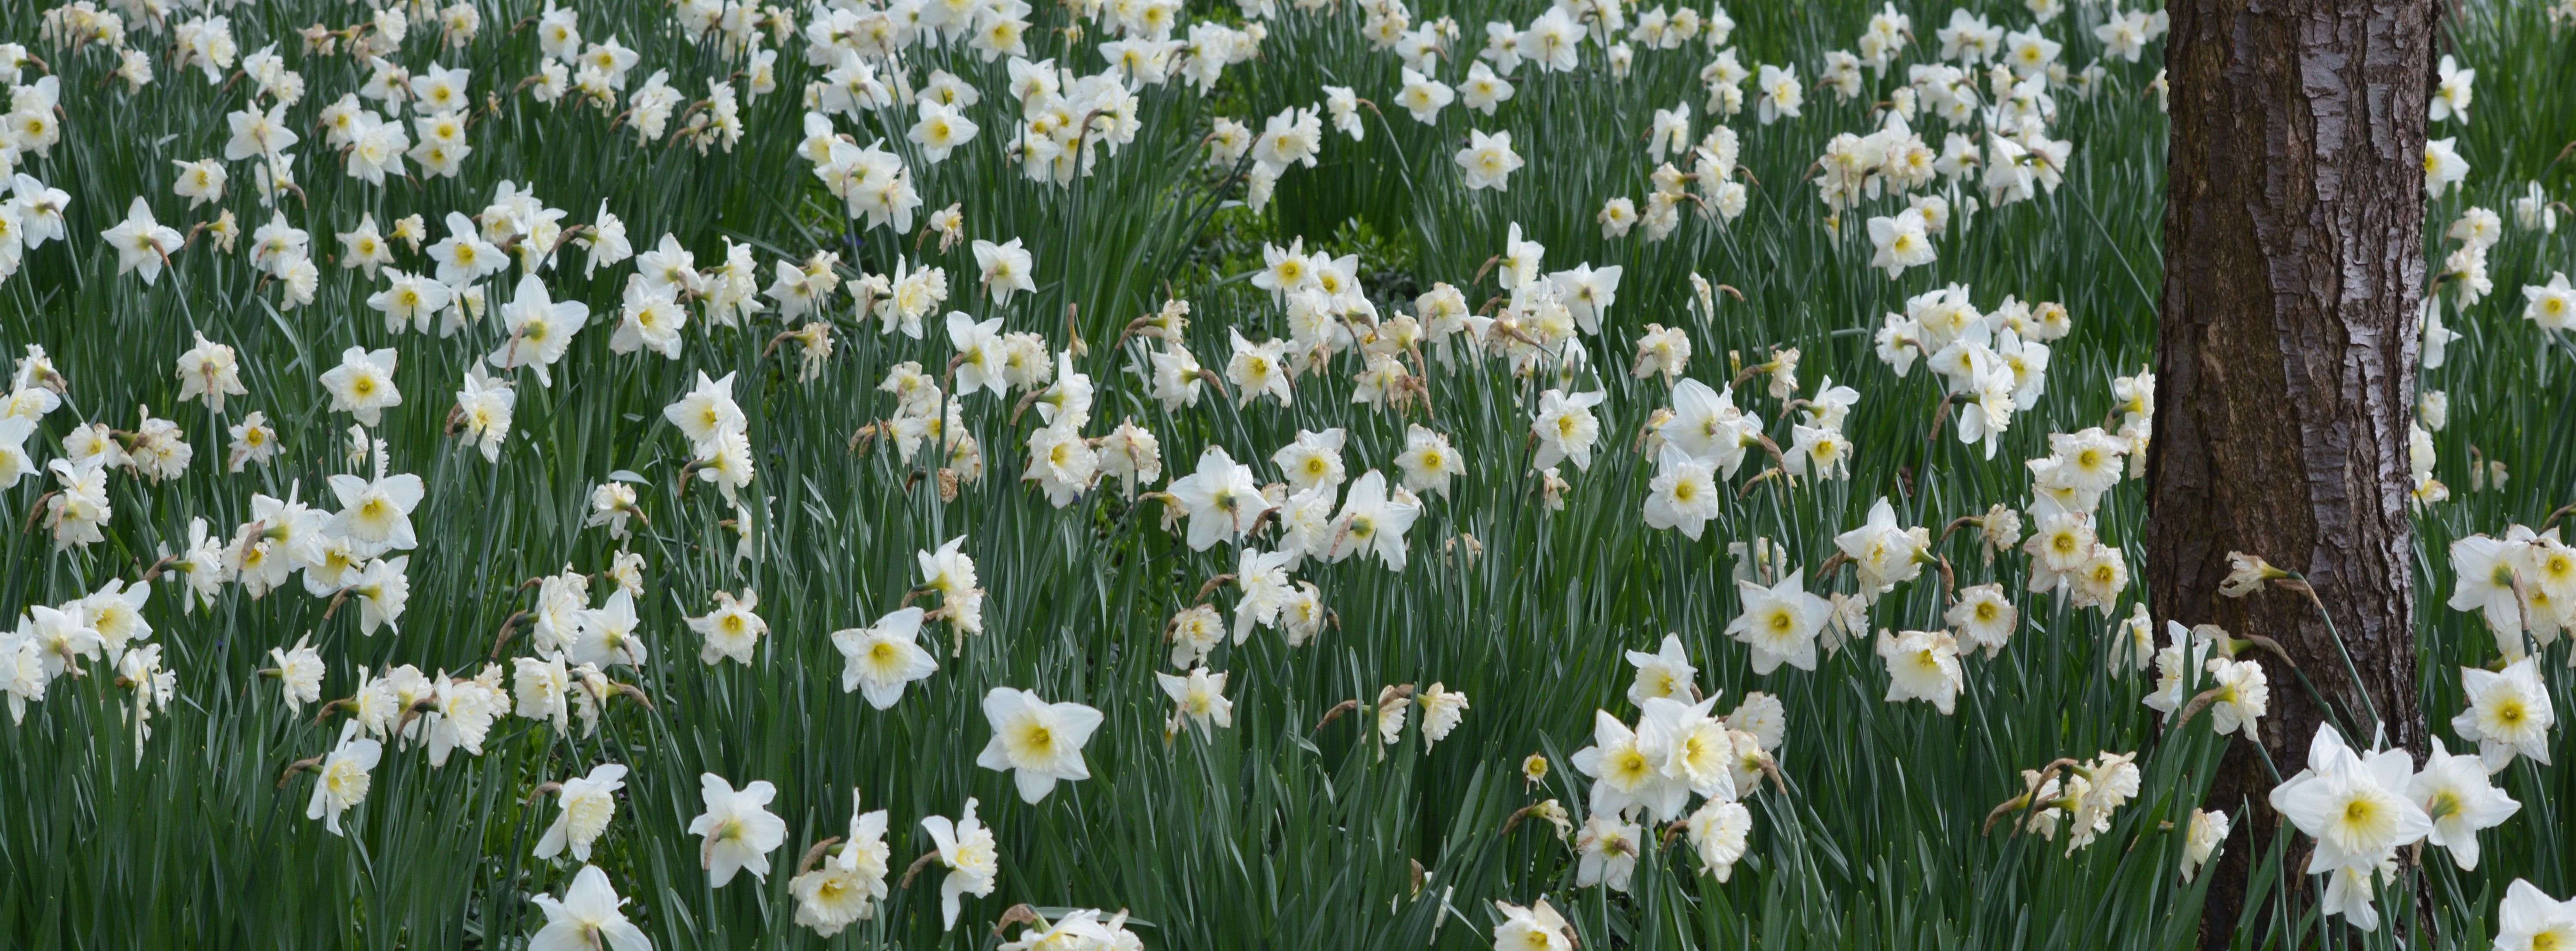
nature, plant, field, meadow, flower, spring, botany, flora, wildflower, flowers, narcissus, snowdrop, narcis, flowering plant, facebook background, easter flower, plant stem, land plant, iris family